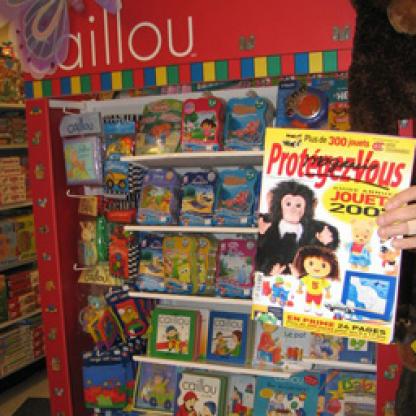
Scene: Indoor